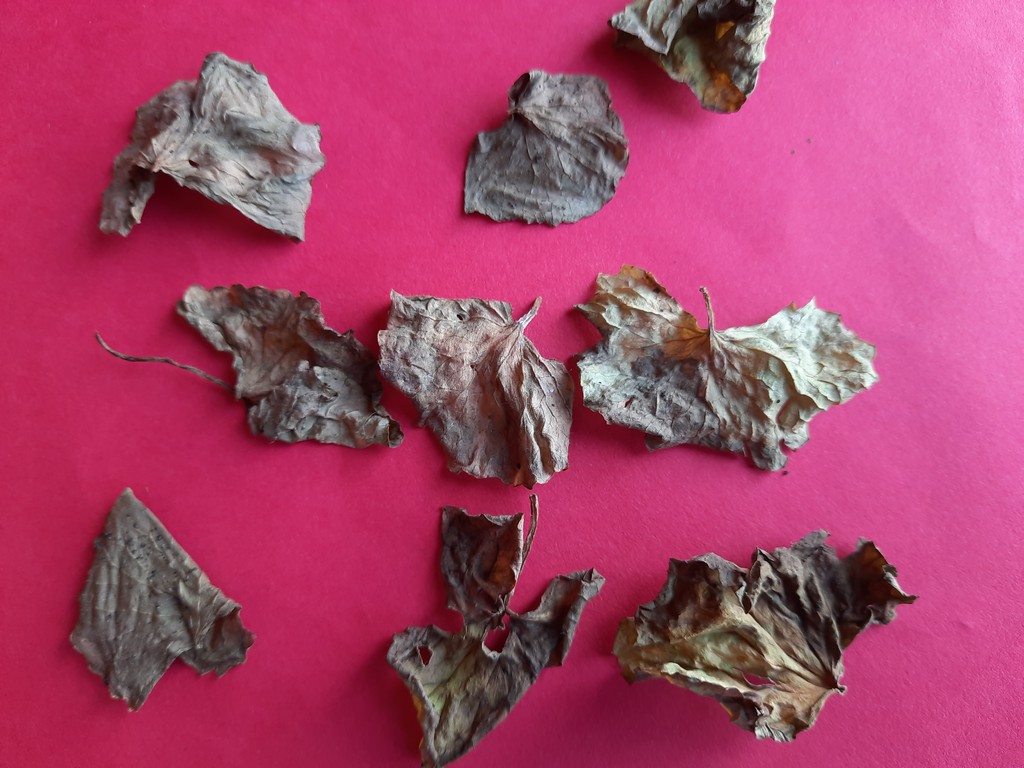
Label: Dried